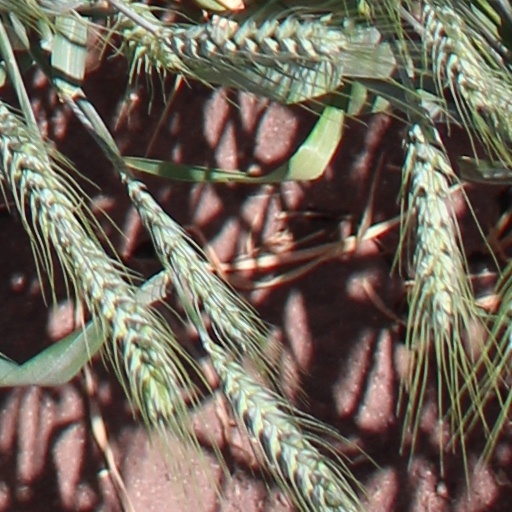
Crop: wheat